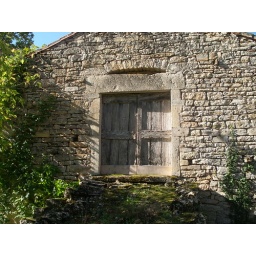
wooden door and barn in Le Bosc de la Cam